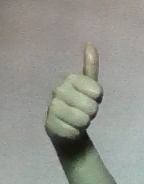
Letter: aleff